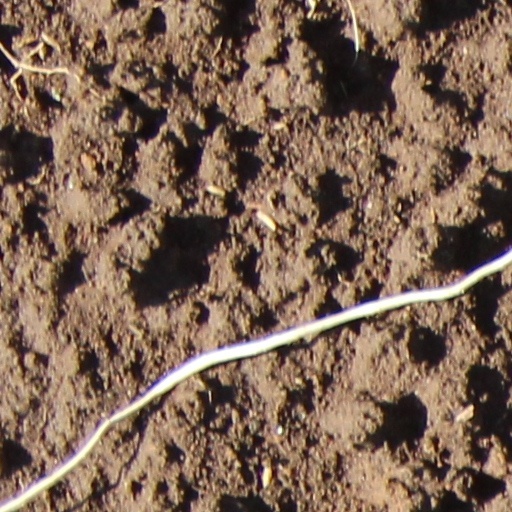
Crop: wheat